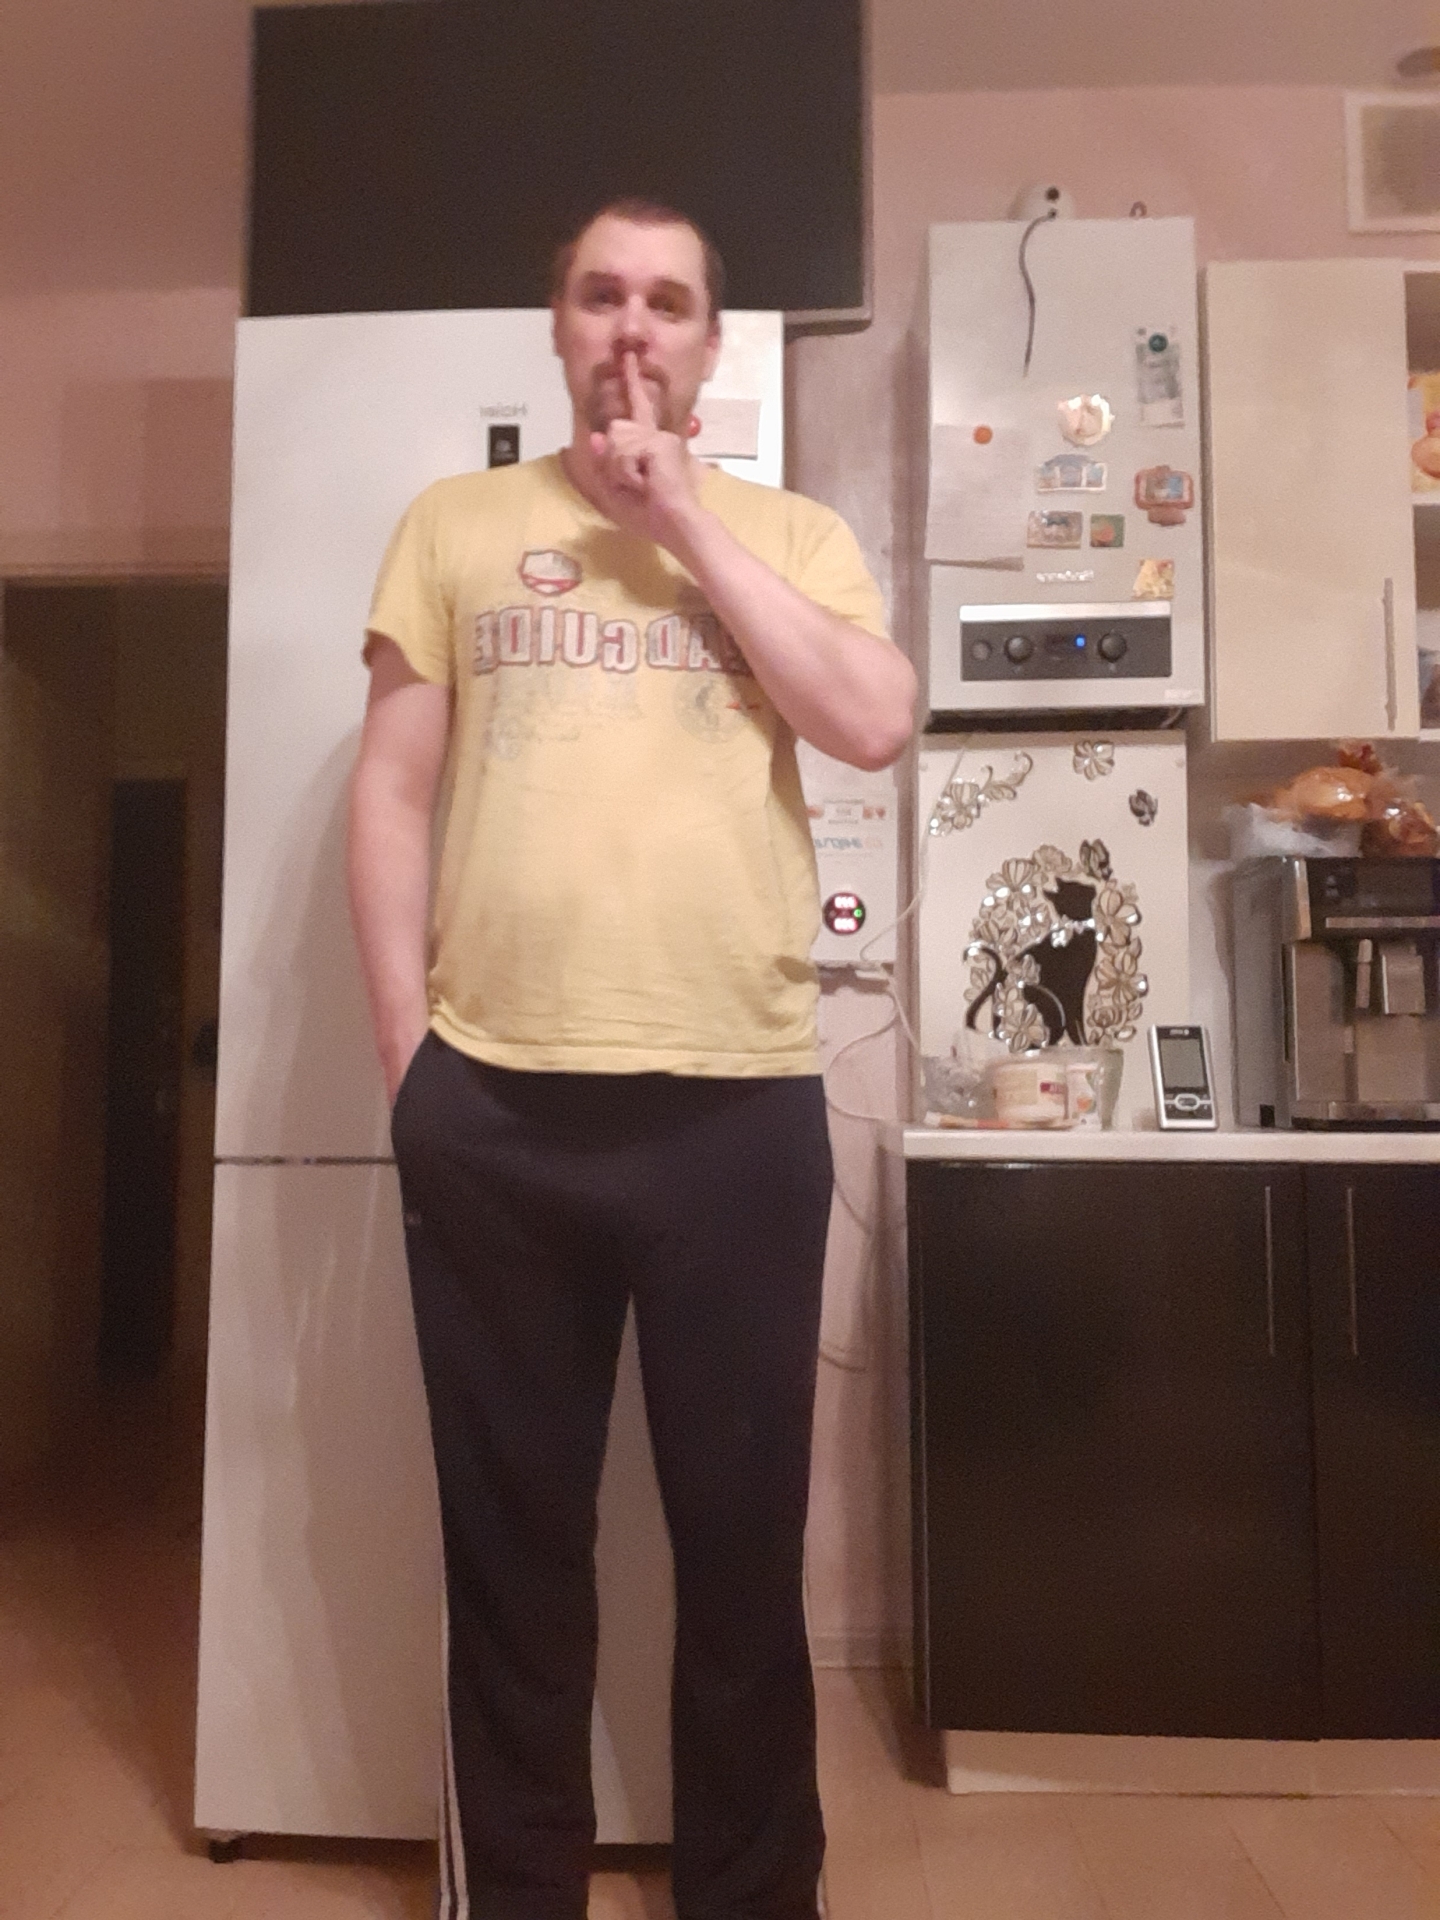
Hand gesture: mute